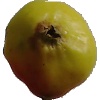
Label: Apple Red Yellow 2